Johann Faber

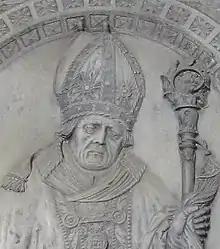
Johann Fabri, portrait from his epitaph in Vienna Cathedral

Johann Faber (1478 – 21 May 1541) was a Catholic theologian known for his writings opposing the Protestant Reformation and the growing Anabaptist movement.